Journey (band)

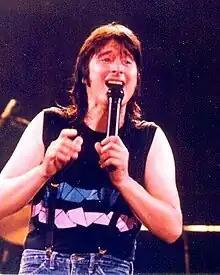
Steve Perry performing in 1983

As Journey's album sales did not improve, Columbia Records requested that they change their musical style and add a frontman who would share lead vocals with Rolie. The band hired Robert Fleischman and made the transition to a more popular style, akin to that of Foreigner and Boston. Journey went on tour with Fleischman in 1977, opening for bands such as Black Sabbath, Target, Judas Priest, and Emerson, Lake & Palmer. Fleischman and the rest of the band began writing and rehearsing new songs, including the soon-to-be-popular track "Wheel in the Sky". During a performance before about 100,000 at Soldier Field in Chicago, the band was introduced to Steve Perry. Differences between Fleischman and manager Herbie Herbert resulted in Fleischman's departure from the band in September of that year.